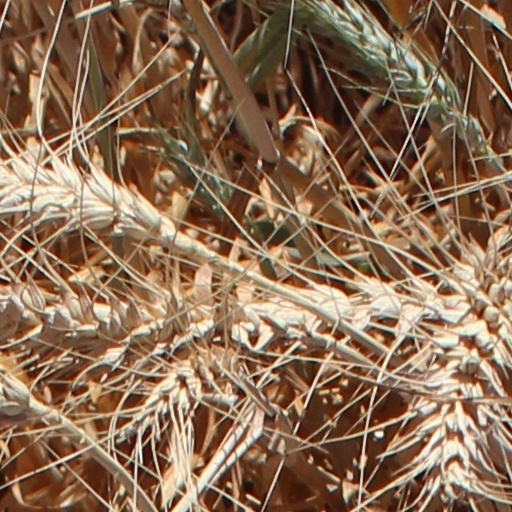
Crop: wheat